Answer in natural language. How many Doorways are visible in the scene? Choose between the following options: 3, 4, 5, 1 or 0
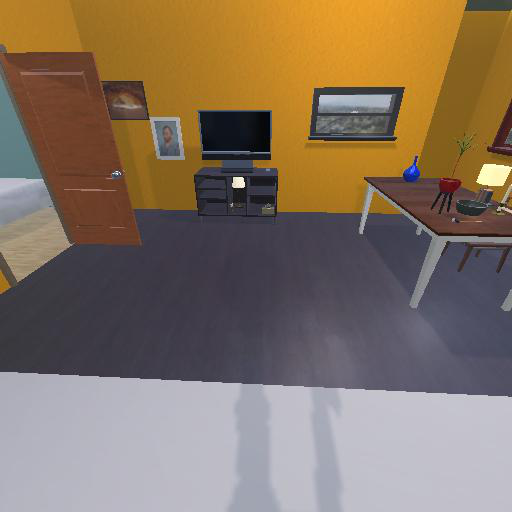
<answer>1</answer>